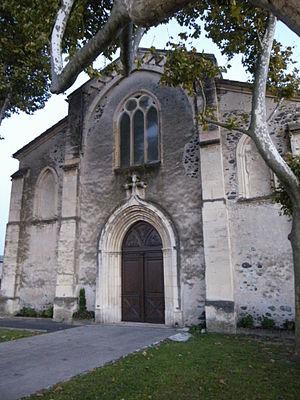
Meysse (Ardèche, France), nouvelle église Saint-Jean-Baptiste, XIXe siècle, non classée M.H., car seule l'ancienne église St Jean-Baptiste (Xe et XIIe siècles) l'est.
L'ancienne église Saint-Jean-Baptiste est une église romane, aujourd'hui désaffectée, située en France sur la commune de Meysse, dans le département de l'Ardèche en région Rhône-Alpes.
Meysse est une commune française située dans le département de l'Ardèche, en région Auvergne-Rhône-Alpes.